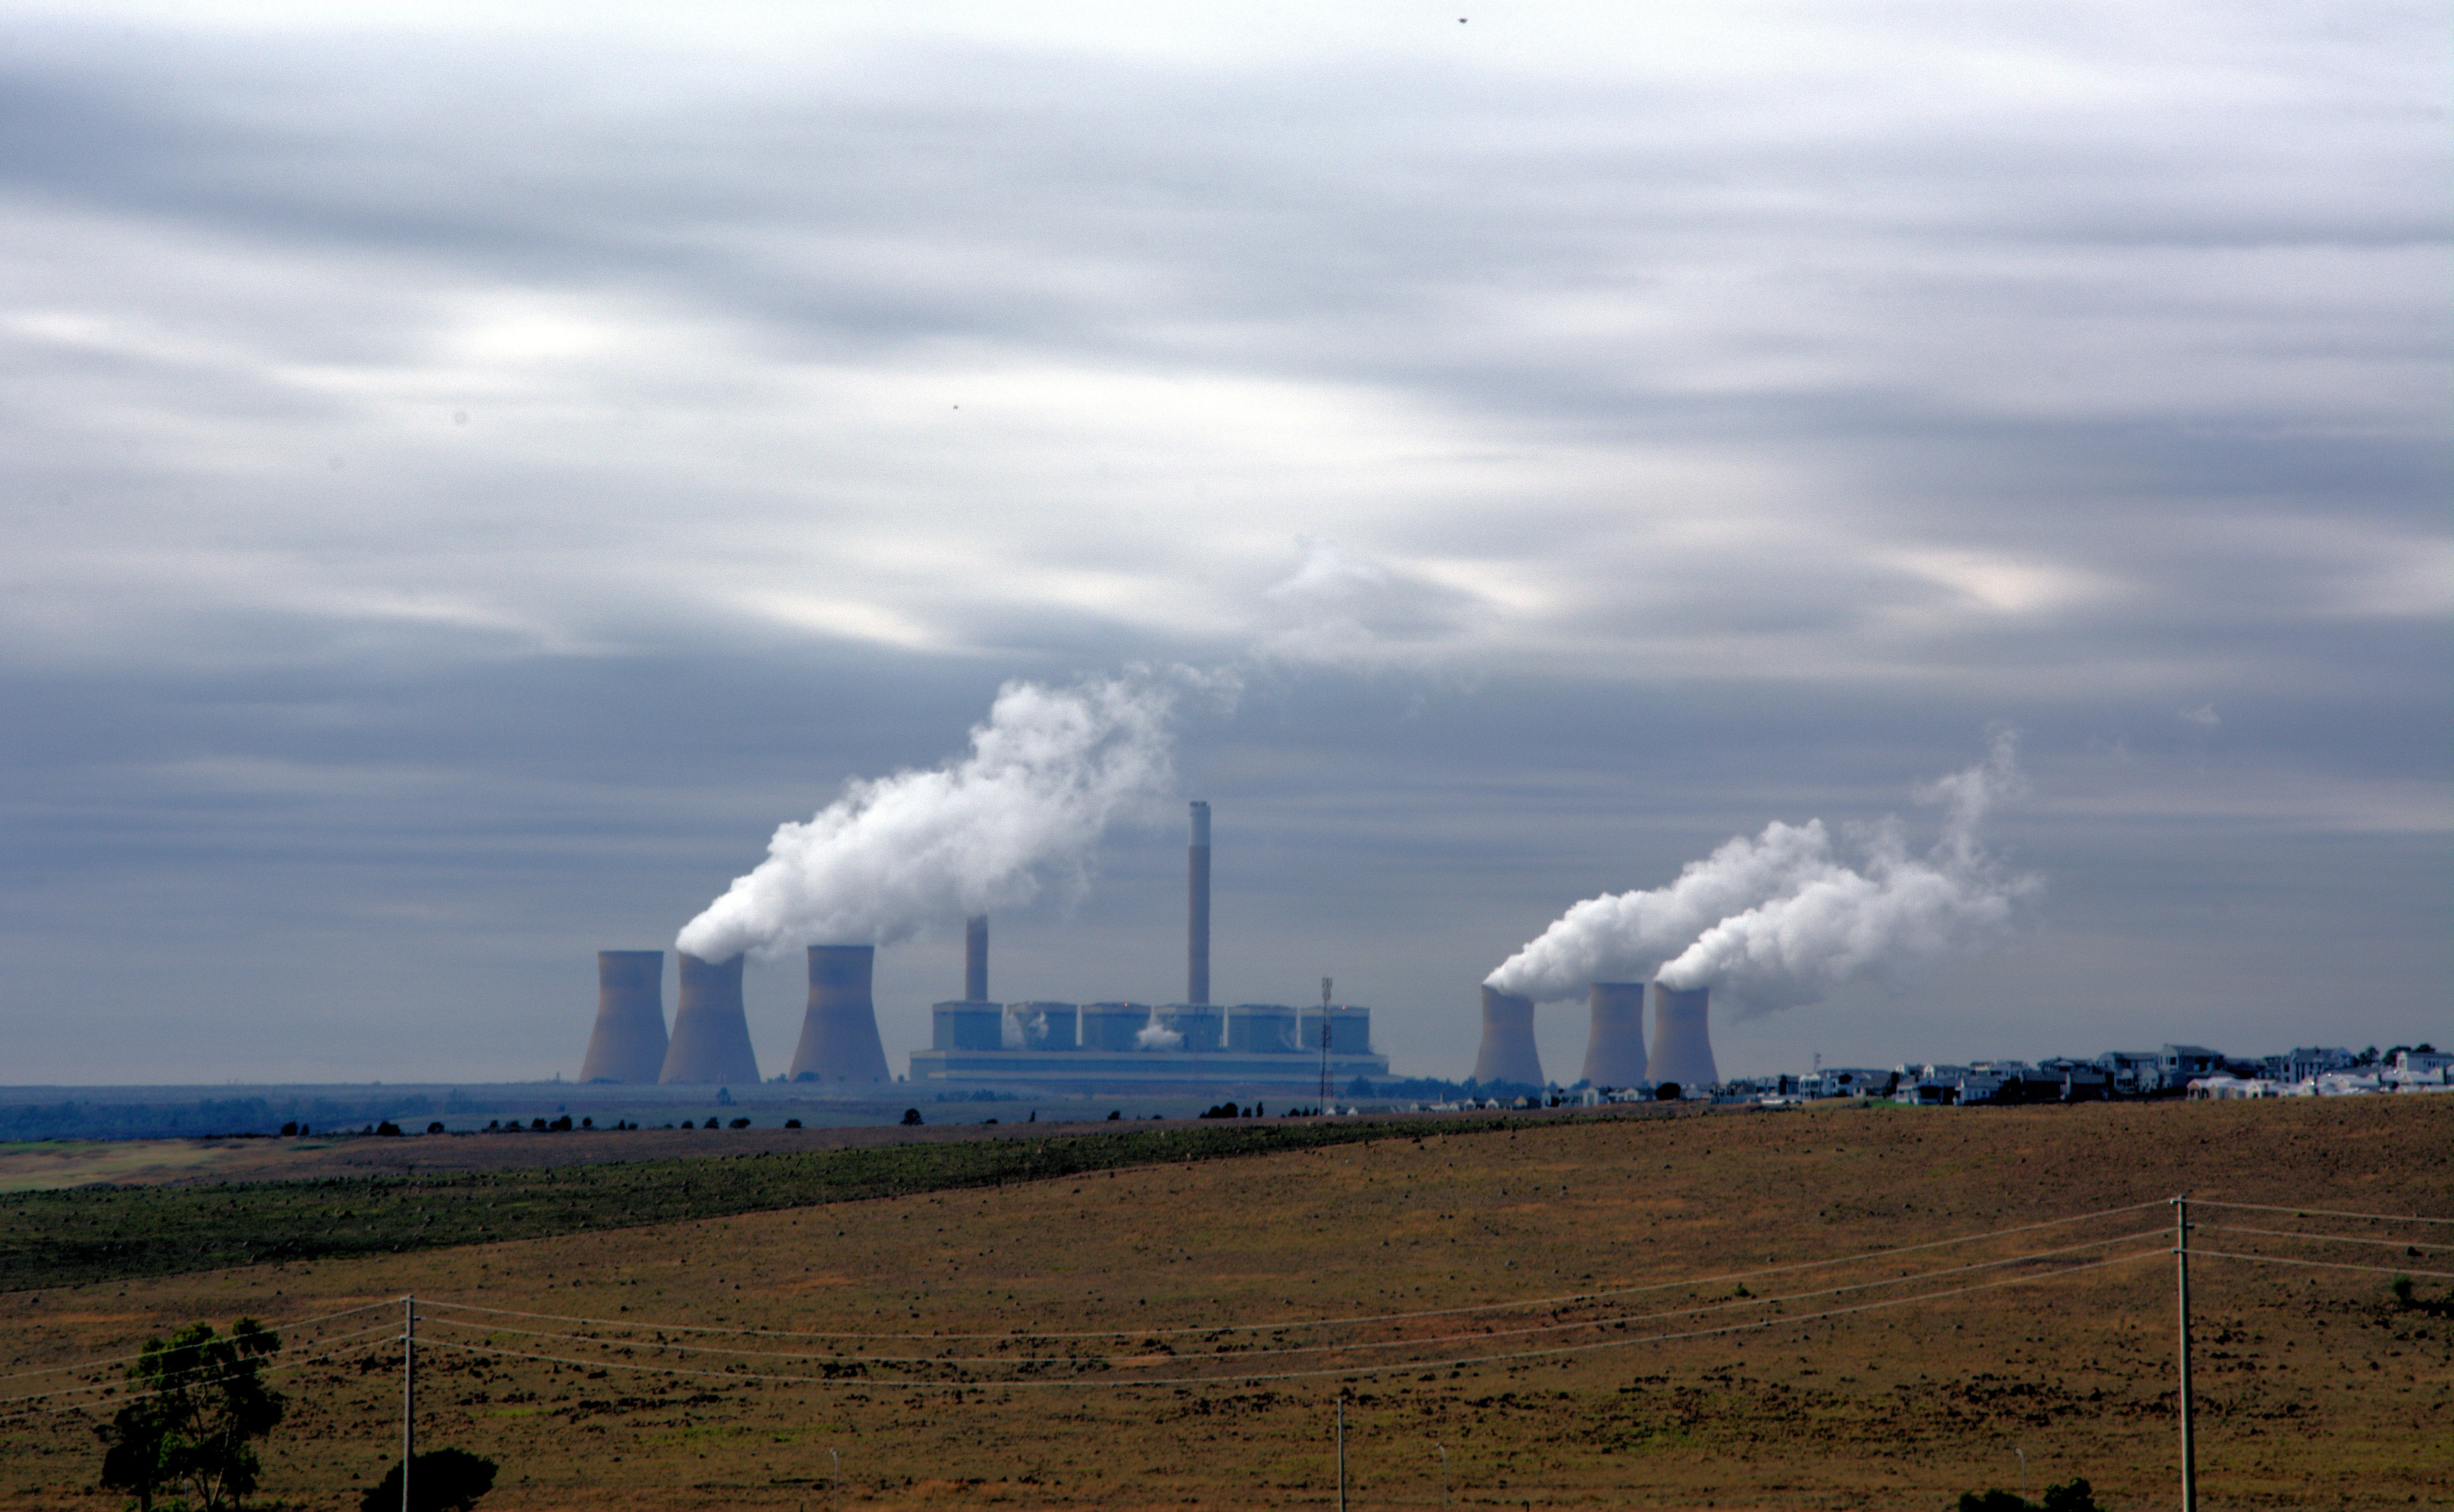
horizon, cloud, sky, steam, wind, plain, energy, power, early morning, power station, meteorological phenomenon, atmosphere of earth